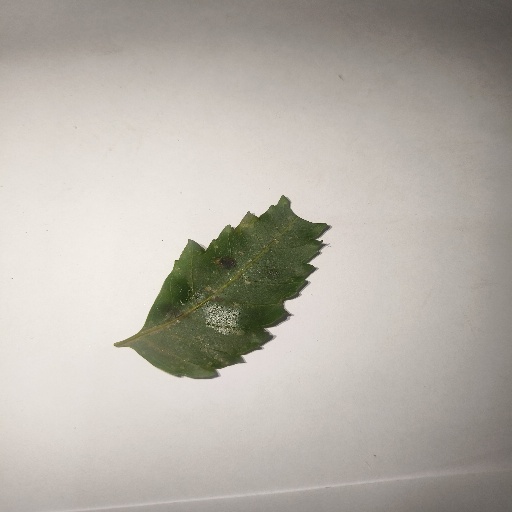
Species: Neem
Leaf condition: Shot Hole Leaf